47 The American Sign Language and English Secondary School

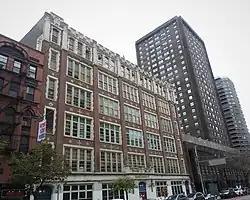
View of school from 23rd Street

47 The American Sign Language and English Secondary School, is a public high school for the deaf in Kips Bay, Manhattan, New York City. Operated by the New York City Department of Education, it was previously known as "47" The American Sign Language and English Dual Language High School, Junior High School 47M, School for the Deaf, or Junior High School 47 (J.H.S. 47).